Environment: lab
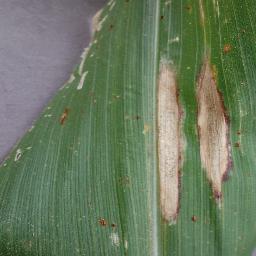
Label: northern_corn_leaf_blight